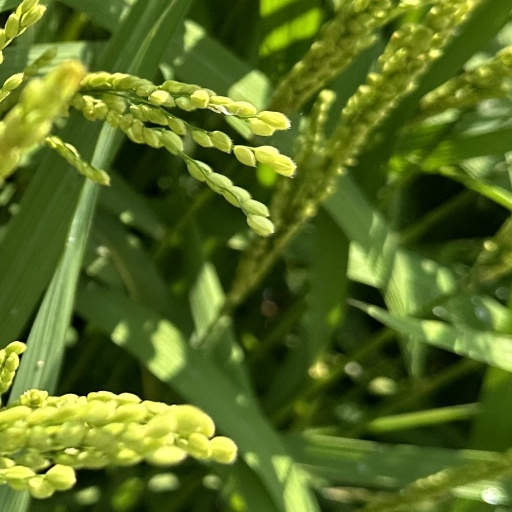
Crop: rice